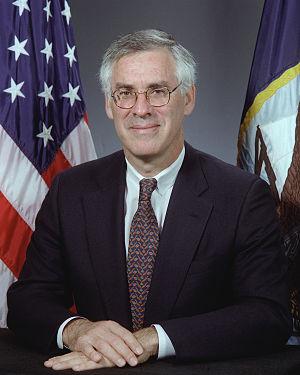
Le secrétaire à la Marine des États-Unis est le chef civil du département de la Marine. Le poste était occupé par un membre du cabinet du président des États-Unis jusqu'en 1947, quand la Marine, l'Armée de terre, et l'Armée de l'air furent regroupées dans le nouvellement créé département de la Défense. Le poste de secrétaire à la Marine fut alors placé sous l'autorité du secrétaire à la Défense au lieu d'être un membre du Cabinet présidentiel.
Richard Jeffrey Danzig est un avocat américain qui a été le soixante-et-onzième secrétaire à la Marine des États-Unis sous la présidence de Bill Clinton. Il est conseiller du président Barack Obama.